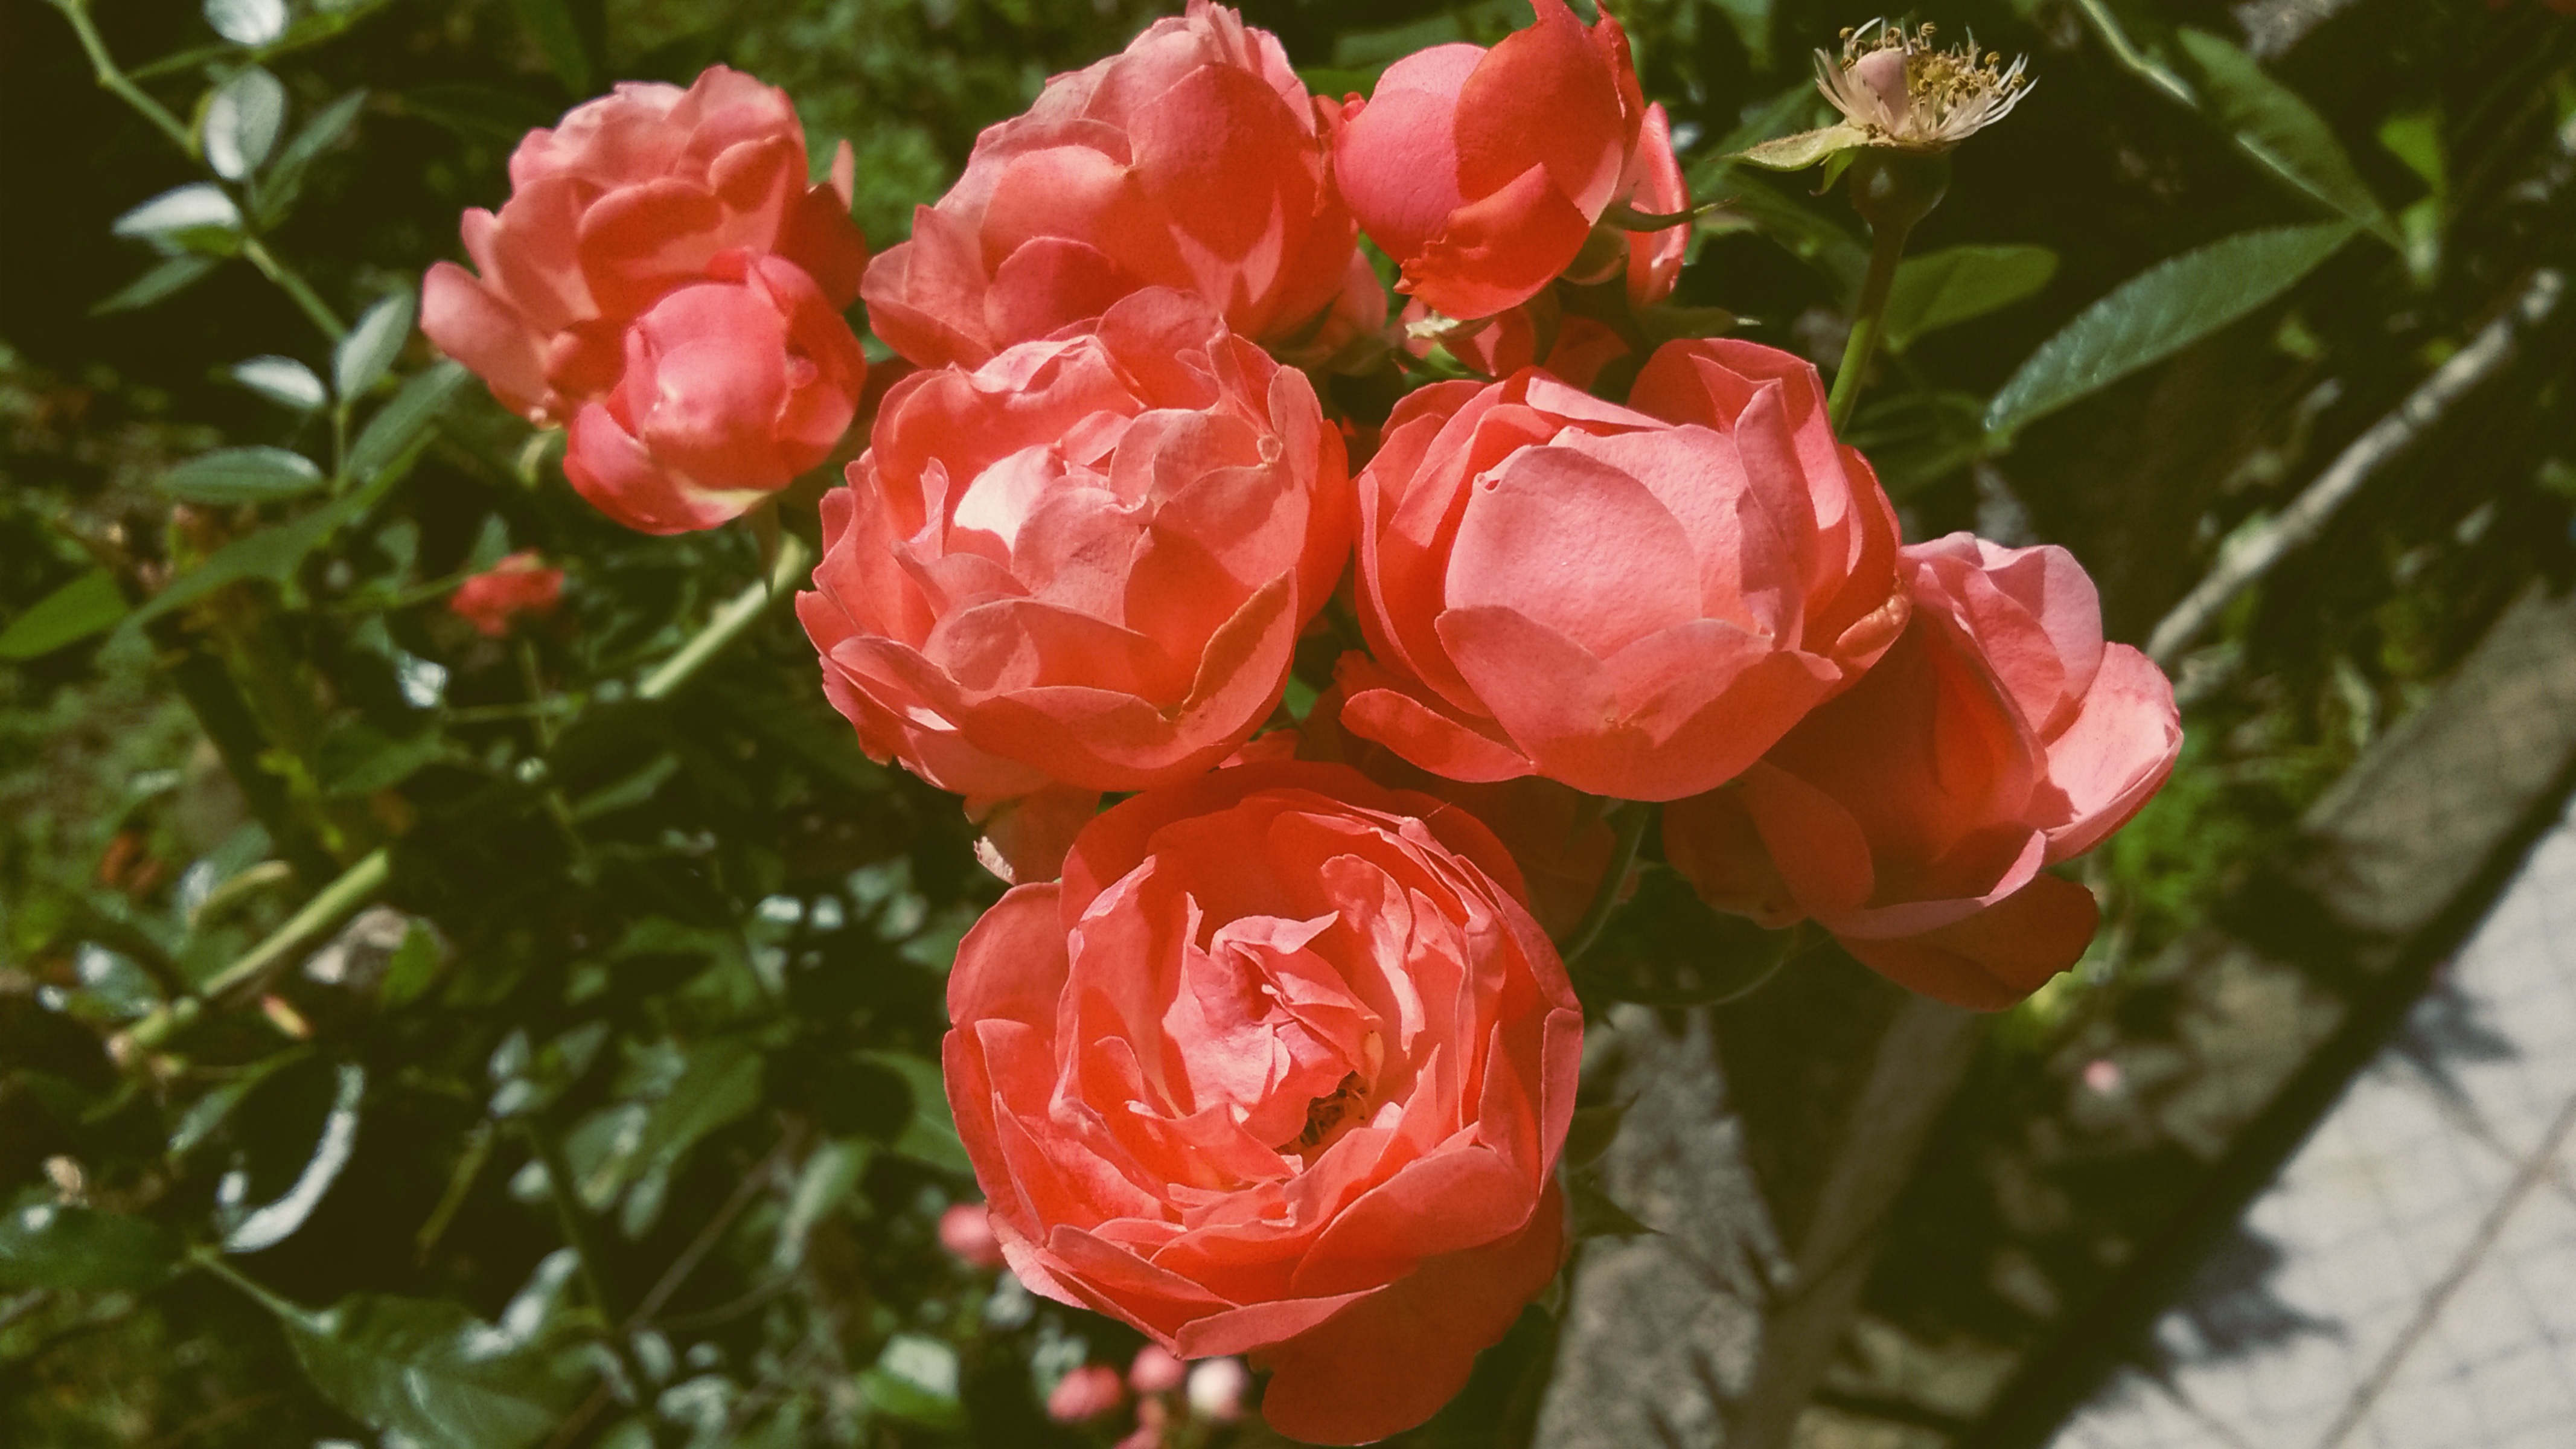
blossom, plant, flower, petal, rose, flora, shrub, floribunda, flowering plant, garden roses, rose family, land plant